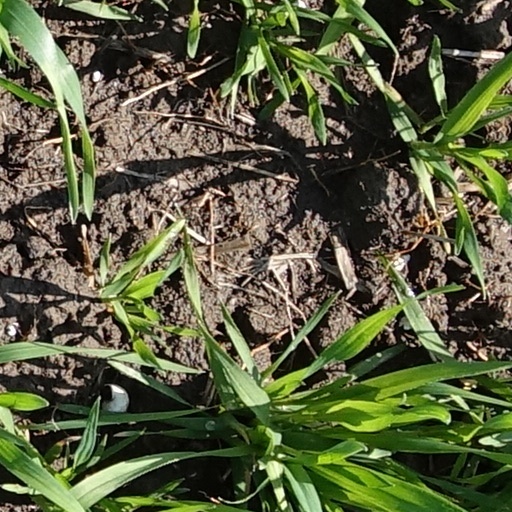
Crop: wheat